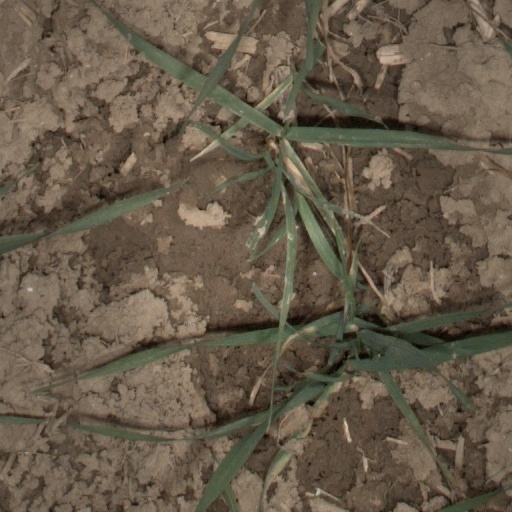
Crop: wheat